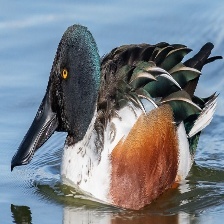
Species: NORTHERN SHOVELER
Scientific name: SPATULA CLYPEATA
ImageNet parent category: drake